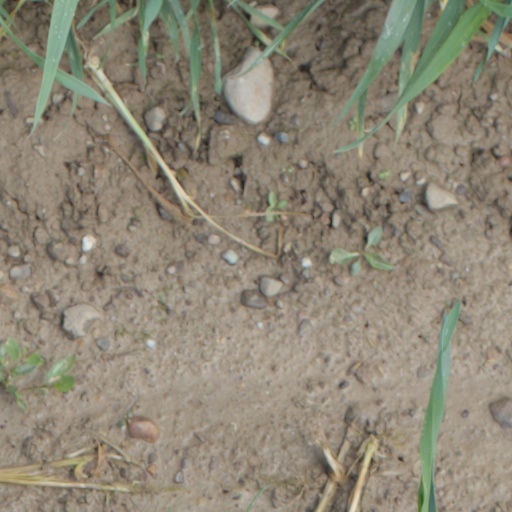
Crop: wheat